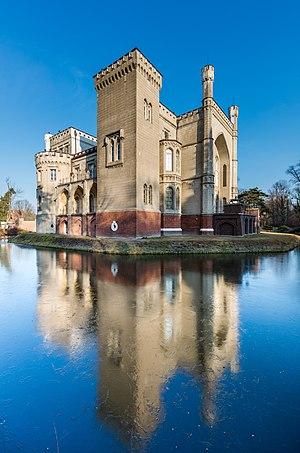
Château de Kórnik, Kórnik, voïvodie de Grande-Pologne, Pologne. Le château date du XIV sièclemais a été rearangé en style néogothique en 1855 par l'architecte Karl Friedrich Schinkel. Les fortifications sont aujourd'hui propriété de l'état polonais et abrite un musée et une bibliothèque. Polski: Zamek w
Le château de Kórnik est un château néogothique situé dans la ville du même nom, dans la voïvodie de Grande-Pologne. D'abord construit dans un but défensif, au XIVᵉ siècle, le château a été remanié au XIXᵉ siècle par l'architecte Karl Friedrich Schinkel pour son propriétaire, mécène et homme politique polonais Tytus Działyński.